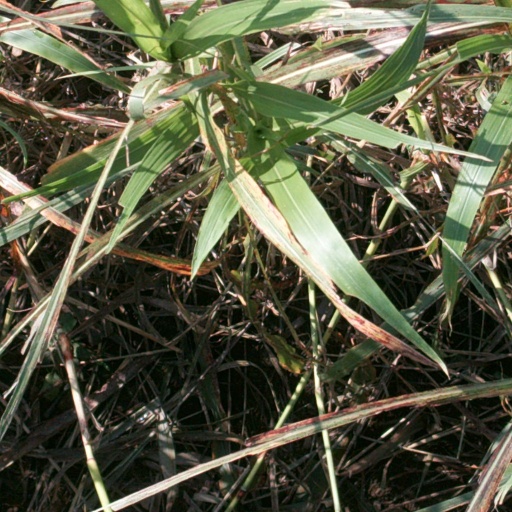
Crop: sorghum